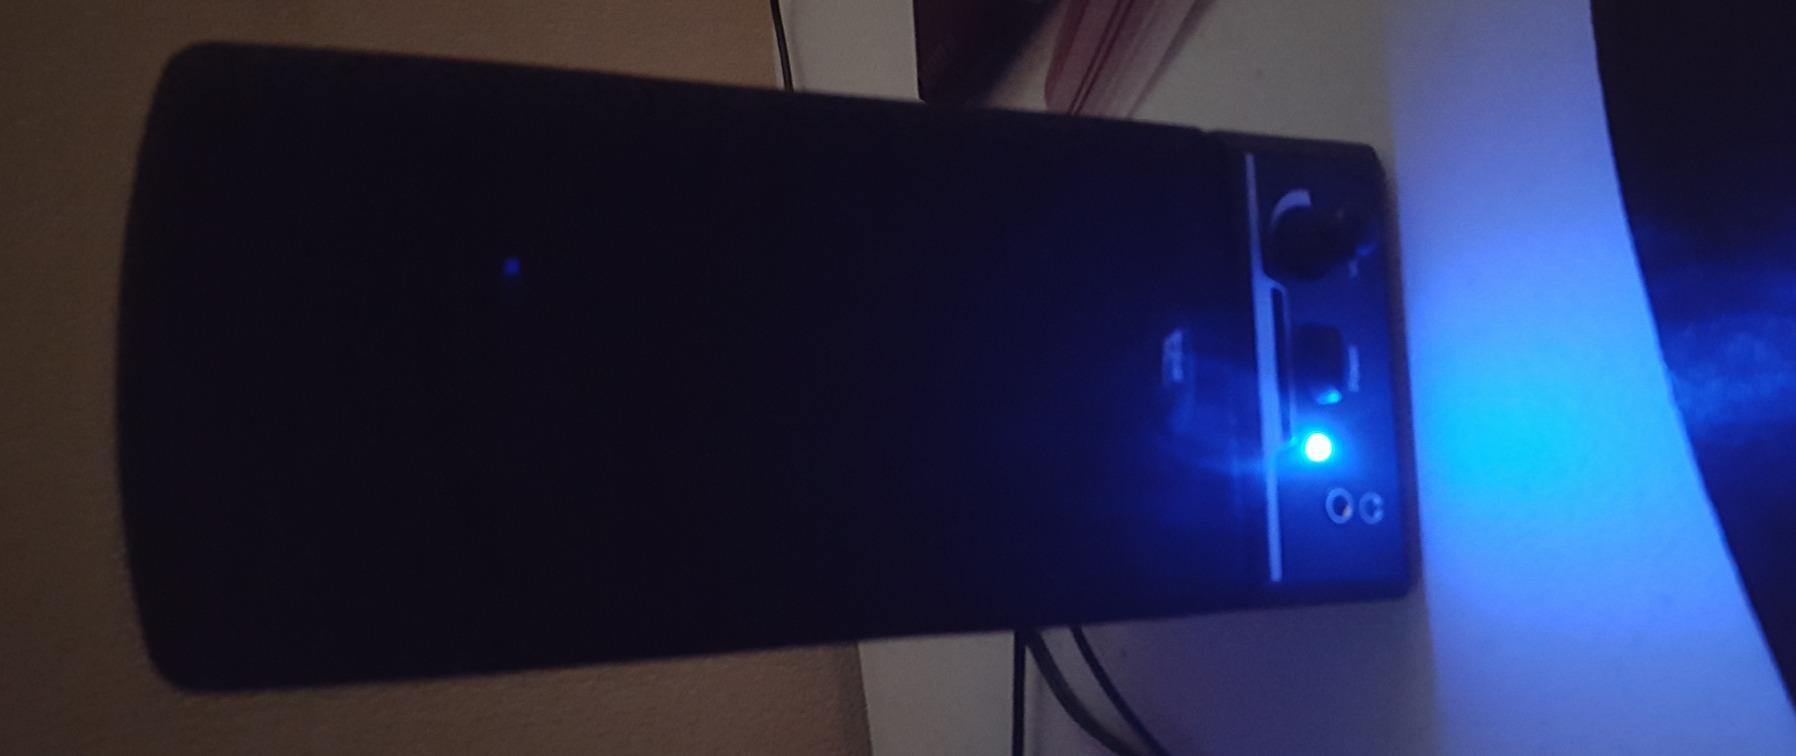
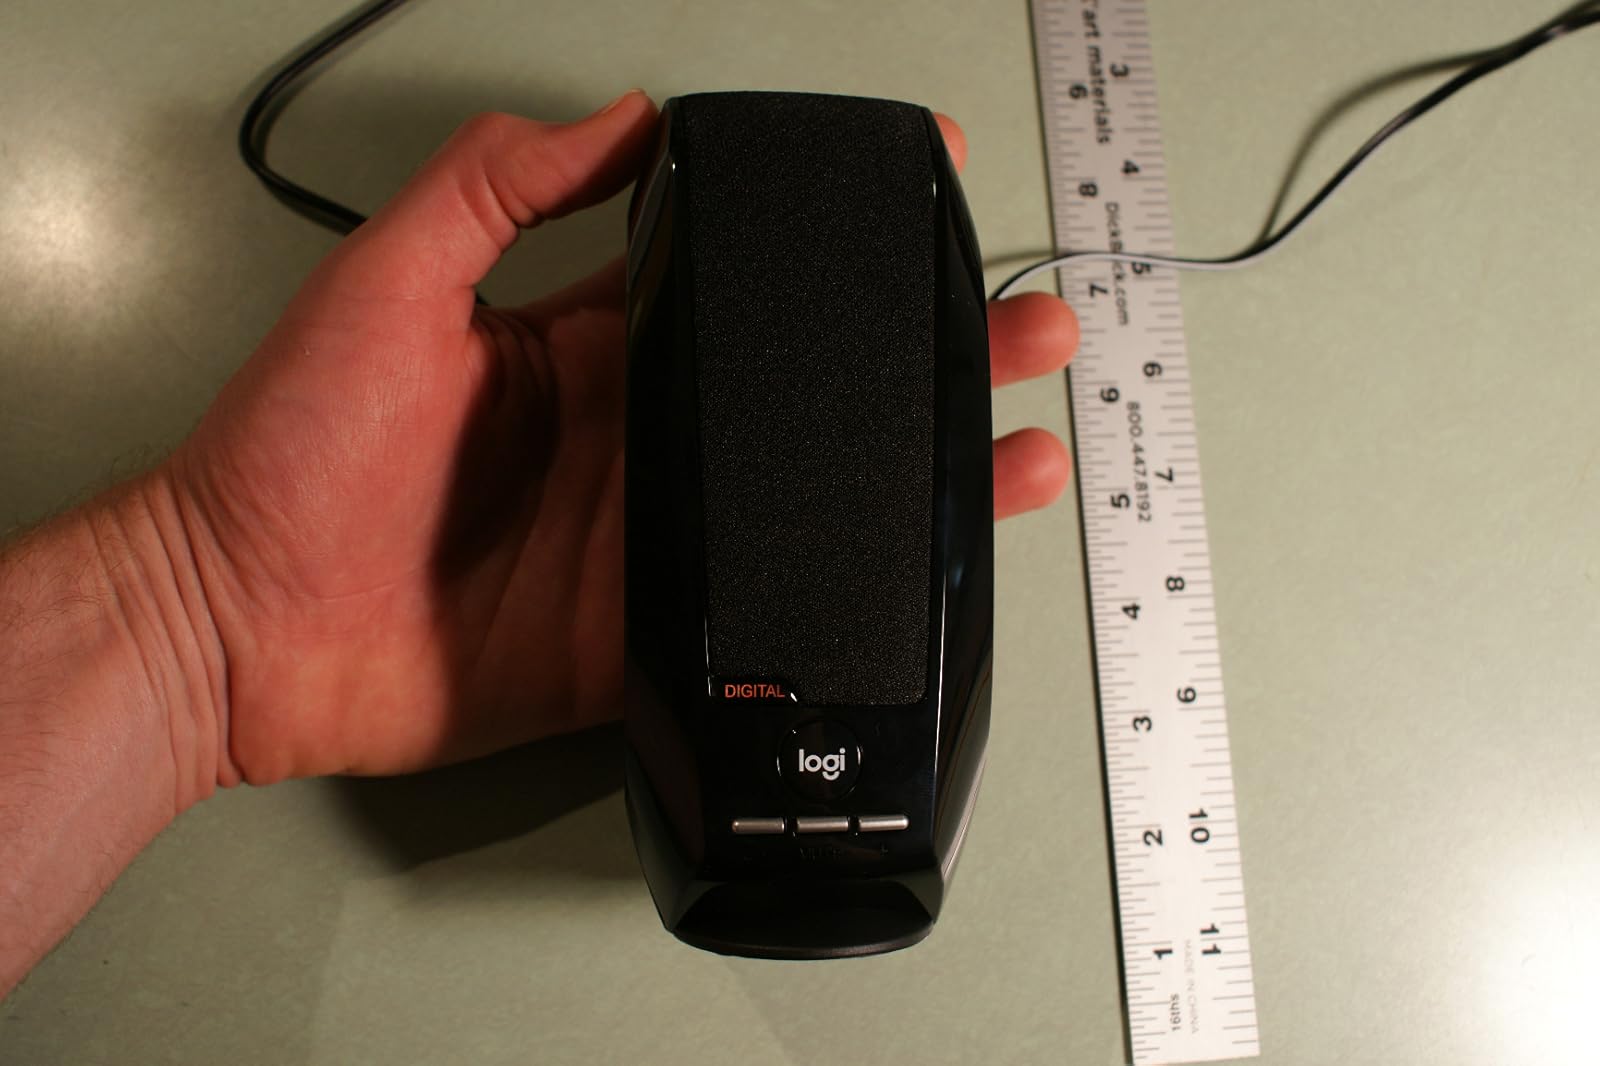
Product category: speaker
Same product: no